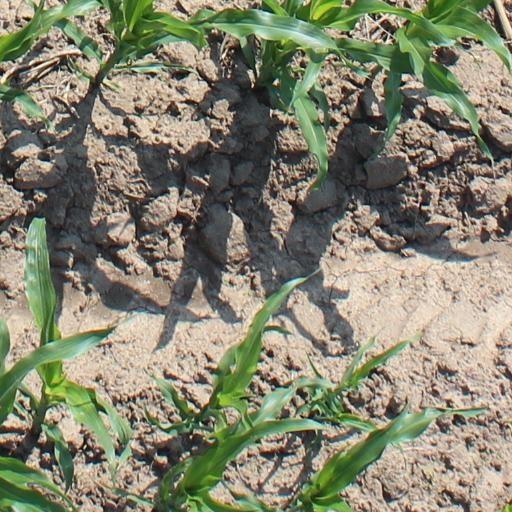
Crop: maize; corn